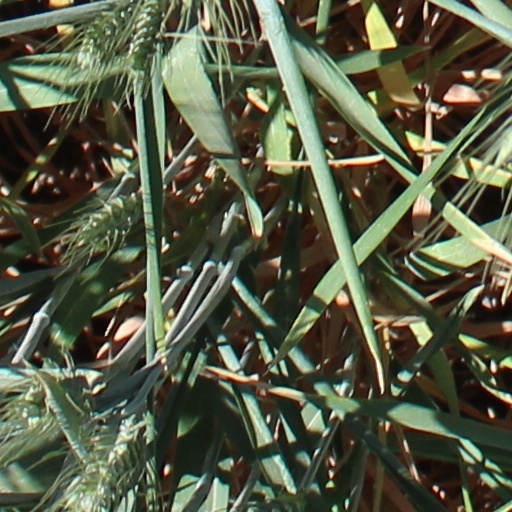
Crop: wheat